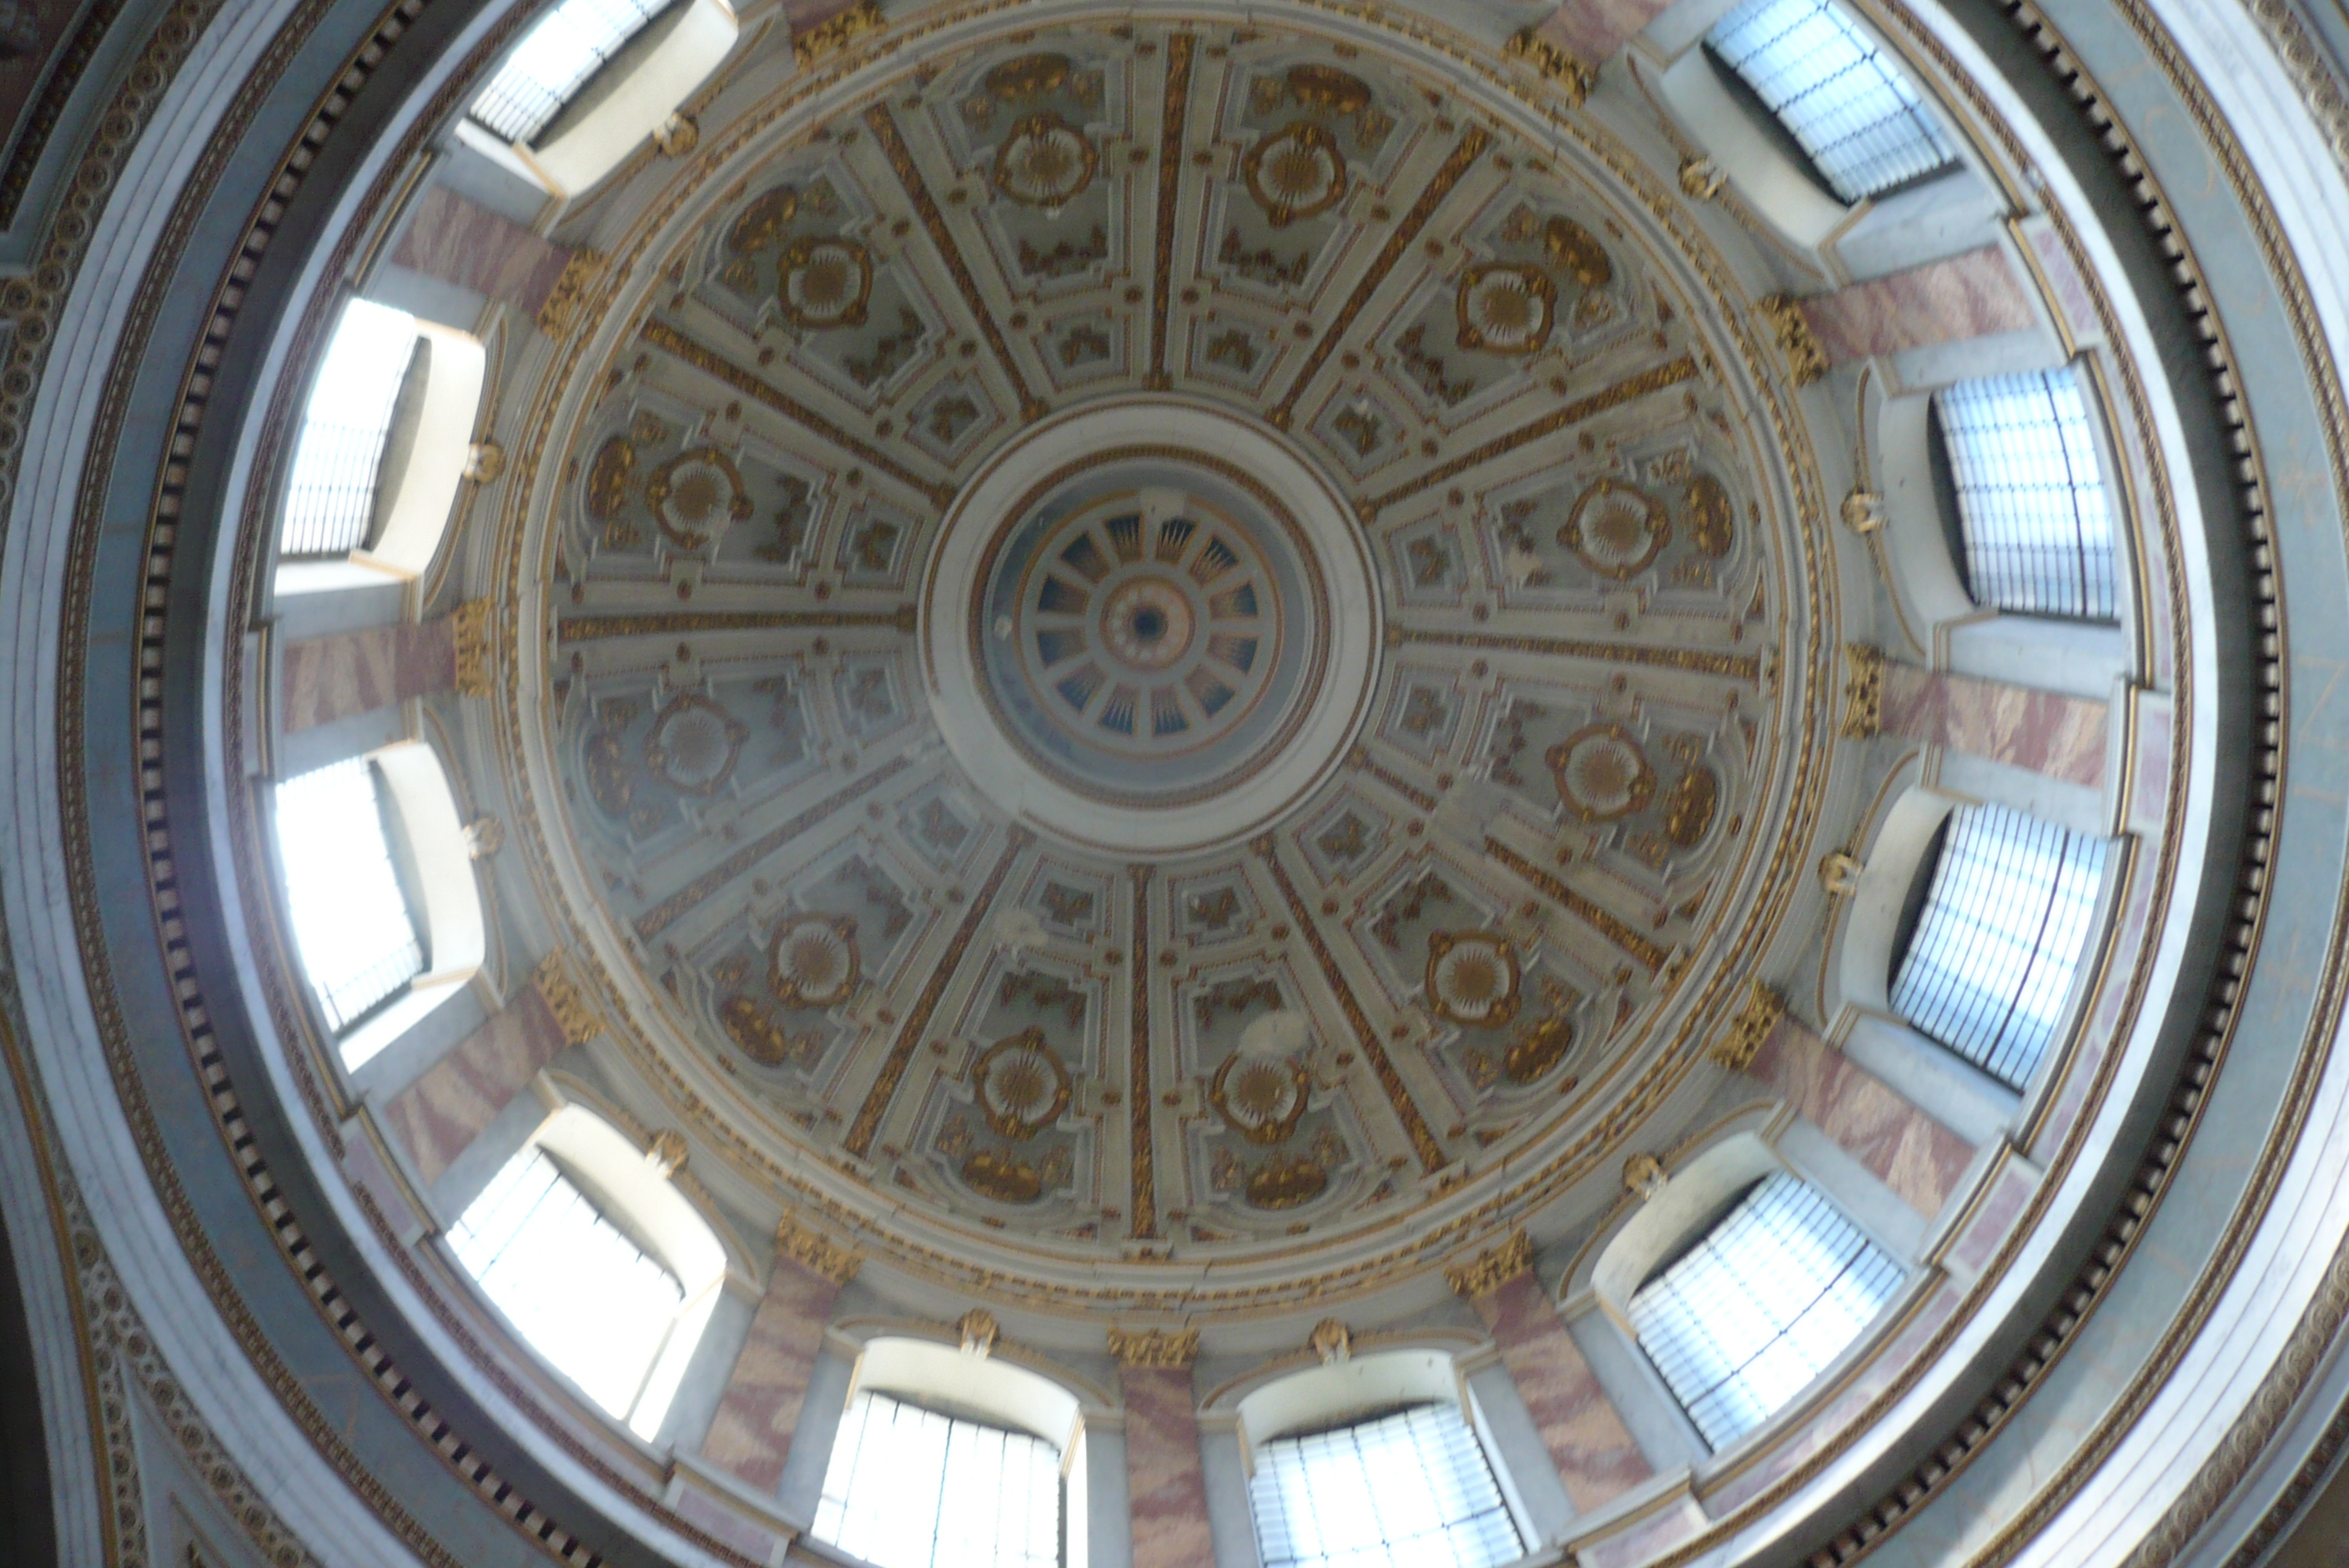
cathedral, stone, tall, building, architecture, arched, window, dome, sunlight, painted wall, gilded, ceiling, glass, daylighting, light, fixture, symmetry, circle, classical architecture, byzantine architecture, arcade